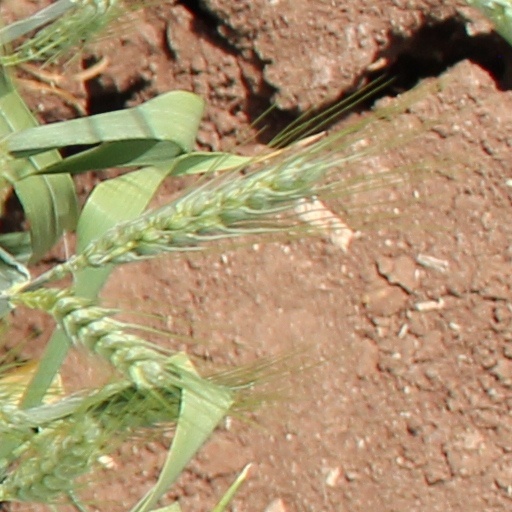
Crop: wheat